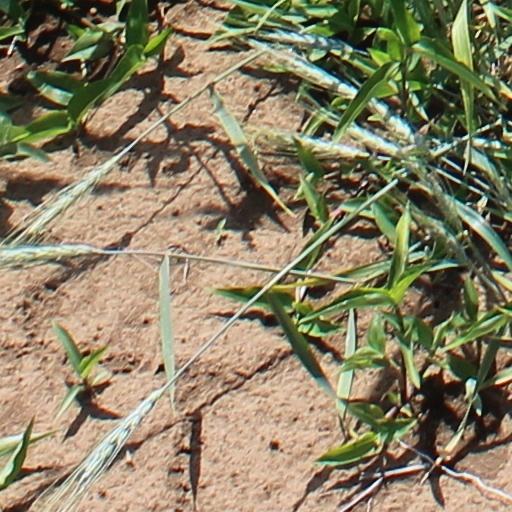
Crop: wheat